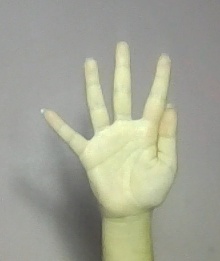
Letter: sheen